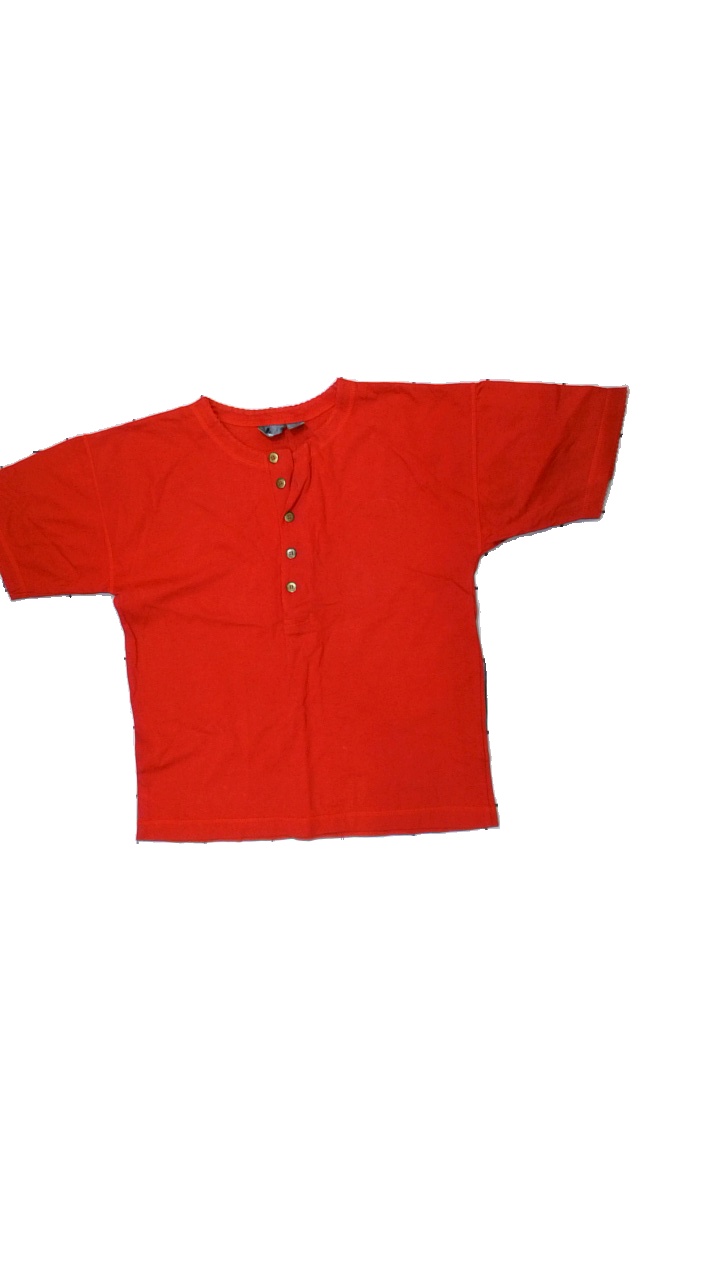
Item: T-shirt (Ladies)
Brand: Liz Wear
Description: red t-shirt with button details
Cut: Loose
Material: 100% Cotton
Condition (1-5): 5
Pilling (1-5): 5
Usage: Reuse
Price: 50-100